Dexter Fowler

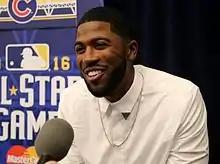
Fowler in 2016

On January 19, 2015, Fowler was traded to the Chicago Cubs for Luis Valbuena and Dan Straily. He ended the 2015 season with a .250 average, 102 runs scored, 46 RBIs, 17 home runs, and 20 stolen bases. In the 2015 National League wild card game, Fowler helped the Cubs to a 4–0 win over the Pittsburgh Pirates with three hits, three runs scored, one RBI, one home run, and a stolen base.